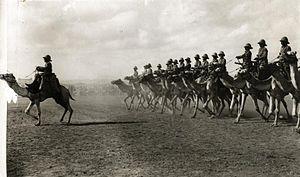
Le Somaliland Camel Corps est une unité militaire britannique montée sur dromadaires, créée dans le Somaliland alors sous protectorat du Royaume-Uni, et composée de soldats somaliens encadrés par des officiers britanniques.